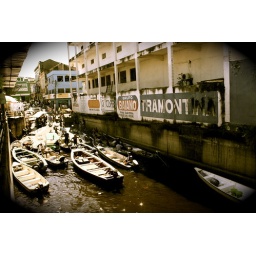
This is the way fishermen continually bring fresh fish to the market in Manaus.